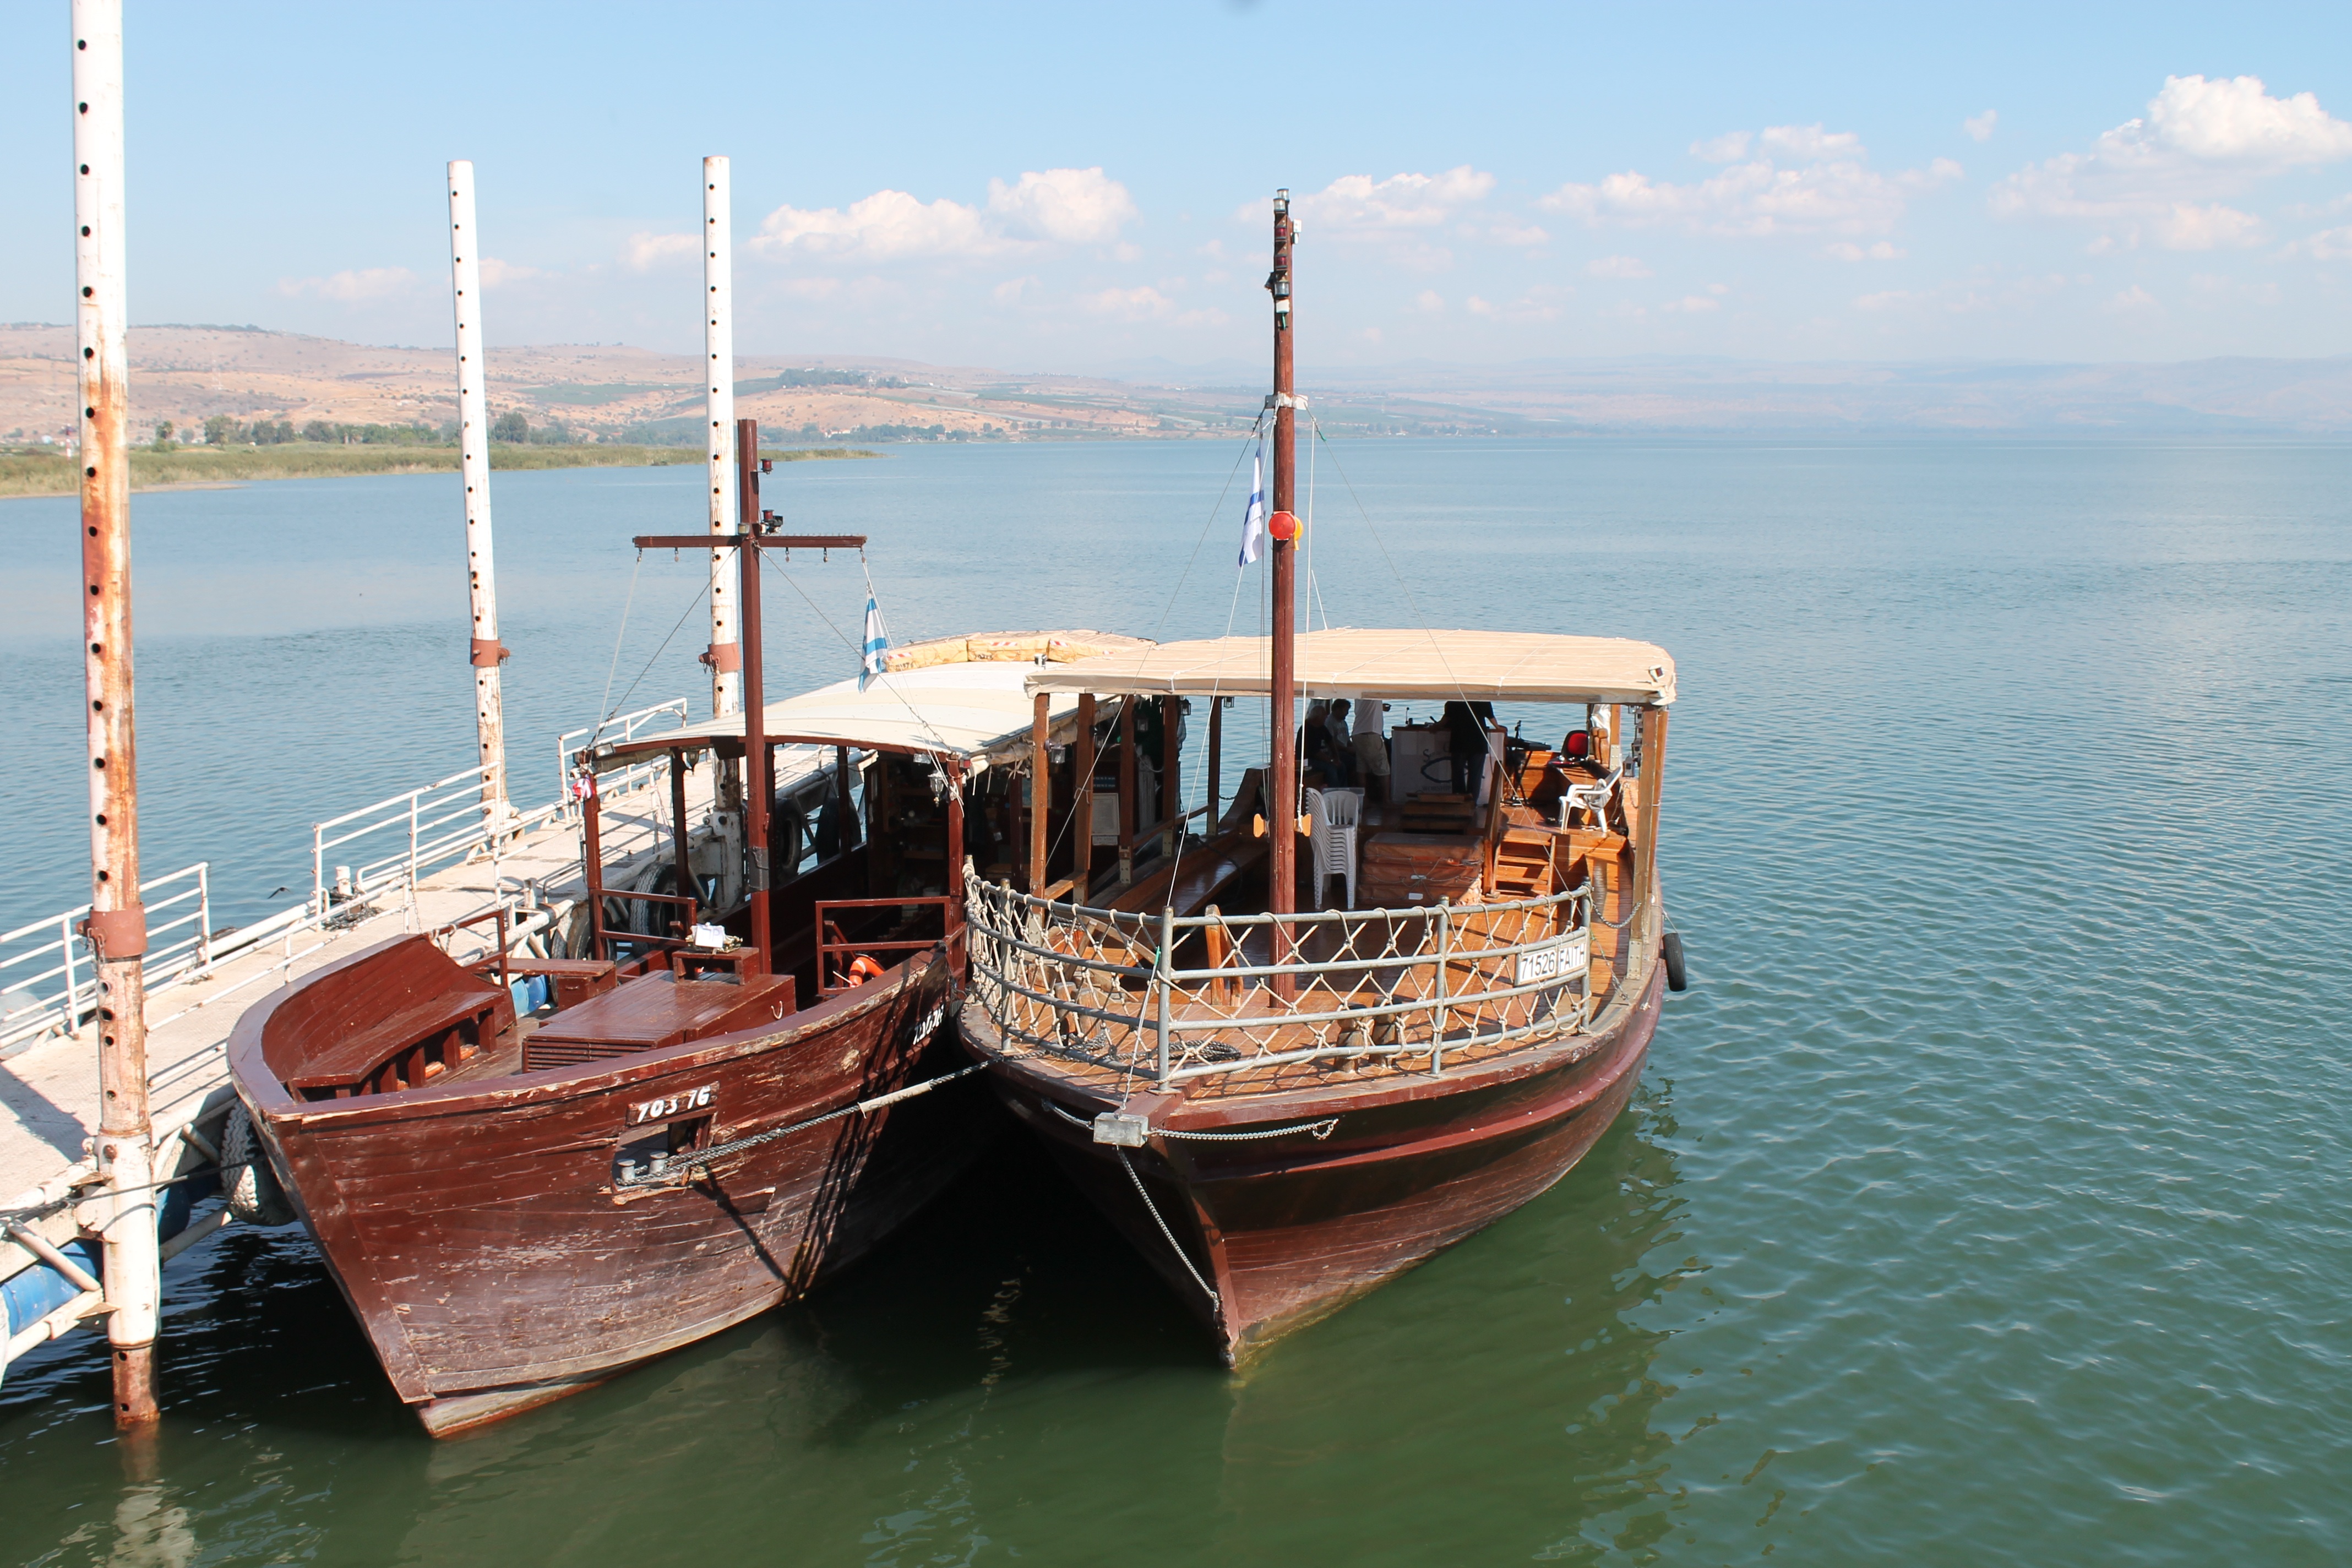
sea, coast, ocean, boat, ship, vehicle, bay, harbor, watercraft, schooner, israel, fishing vessel, freight transport, tiberias, holy land, lake of galilee